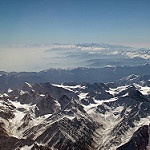
Label: mountain